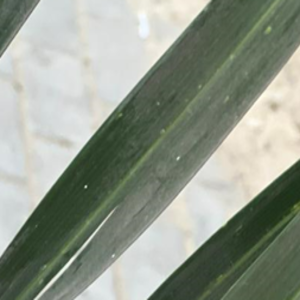
Label: Parlatoria Blanchardi